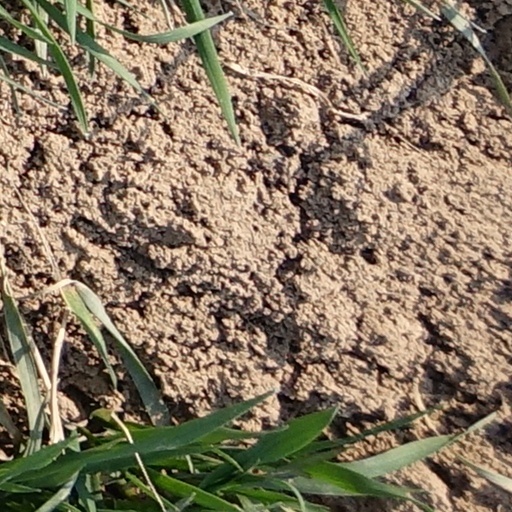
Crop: wheat